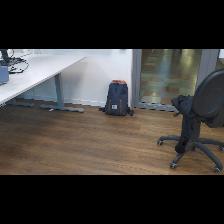
Label: NonHuman